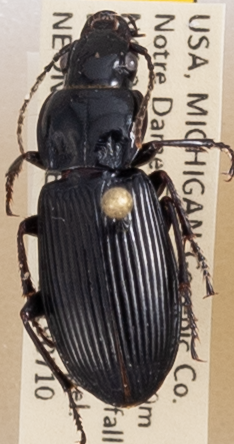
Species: Pterostichus melanarius melanarius
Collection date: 2019-07-10
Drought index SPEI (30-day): -1.028
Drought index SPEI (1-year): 2.09
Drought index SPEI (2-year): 1.69